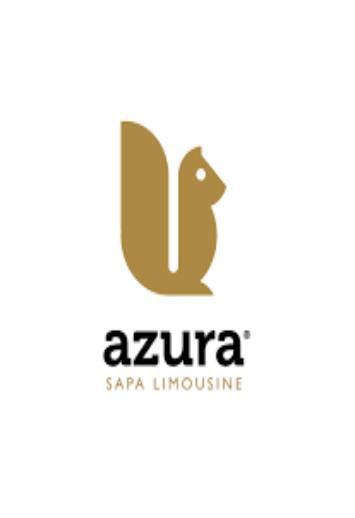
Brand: Azura
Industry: Others